Diamond Miller

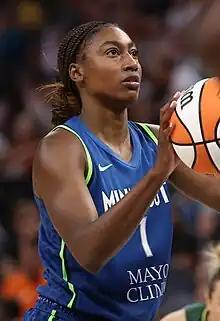
Miller with the Minnesota Lynx in 2023

Diamond Miller (born February 11, 2001) is an American professional basketball player for the Minnesota Lynx of the Women's National Basketball Association (WNBA). She played college basketball for the Maryland Terrapins. Miller attended Franklin High School in Somerset, New Jersey, where she was rated a five-star recruit by ESPN and earned McDonald's All-American honors in 2019. At Maryland, she was named an All-American as a senior, won Most Outstanding Player of the 2021 Big Ten tournament and left as a three-time All-Big Ten selection. Miller won a gold medal with the United States national team at the 2021 FIBA Women's AmeriCup. She was selected 2nd overall in the 2023 WNBA draft by the Minnesota Lynx.